Shoshone National Forest

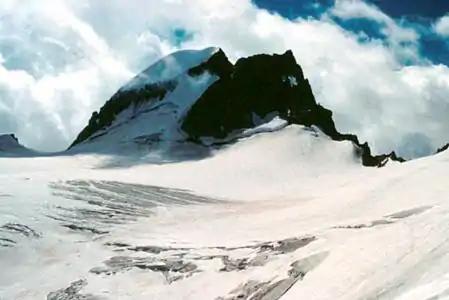
Gannett Glacier on the slopes of Gannett Peak

Gannett Glacier, on the northeast slope of Gannett Peak, is the largest single glacier in the U.S. Rocky Mountains. It has reportedly lost over 50 percent of its volume since 1920 with 25 percent of that occurring between the years 1980 and 1999. Upper Fremont Glacier has been studied more than any other glacier in the Wind River Range. Scientists have obtained ice cores from the Upper Fremont Glacier and found that there have been measurable changes in the atmosphere over the past several hundred years. The Upper Fremont Glacier and the Quelccaya Ice Cap in the Andes of South America both show nearly identical atmospheric records, which indicate a global linkage of atmospheric conditions over time.